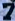
Number: 7